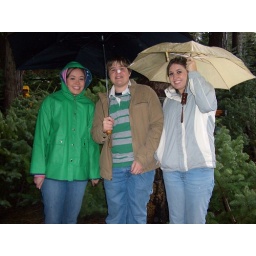
picking out our christmas tree in apple hill in the freezing cold rain